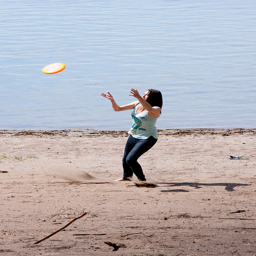
A girl in a white shirt catching a frisbee on a beach.
a women on a river edge catching a Frisbee
A girl is about to catch a frisbee on the beach.
A lady playing with a Frisbee on a beach.
a woman catching a frisbee on a sandy shore line.